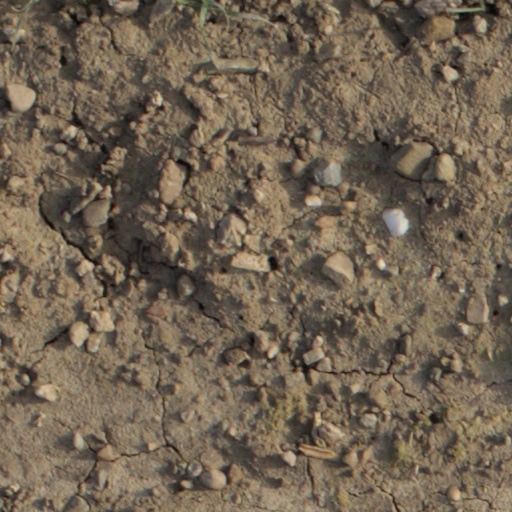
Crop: wheat